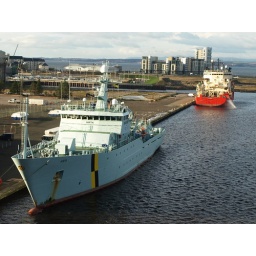
Taken from the roof of the car park beside the Leith docks